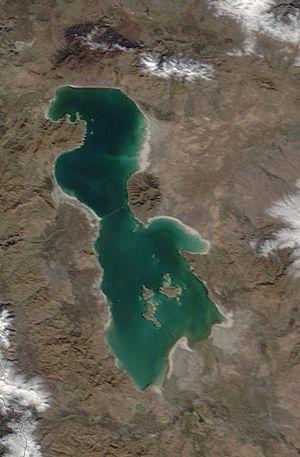
Lac d'Orumieh vu de l'espace en 2003.